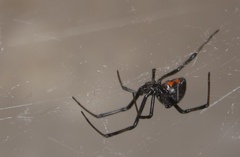
Species: Lactrodectus_hesperus